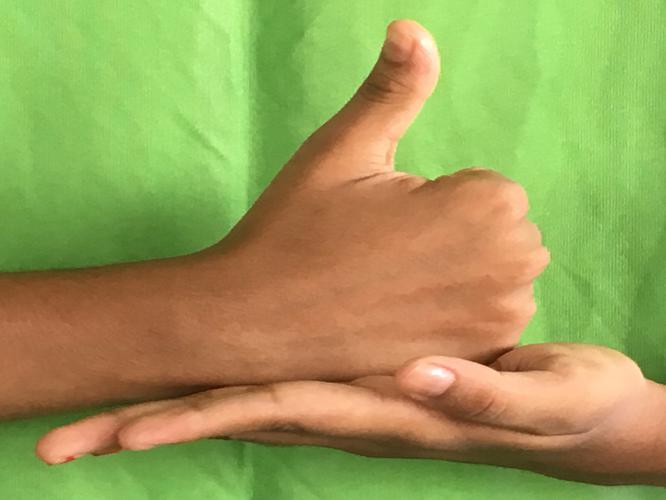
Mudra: Shivalinga
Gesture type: double_hand